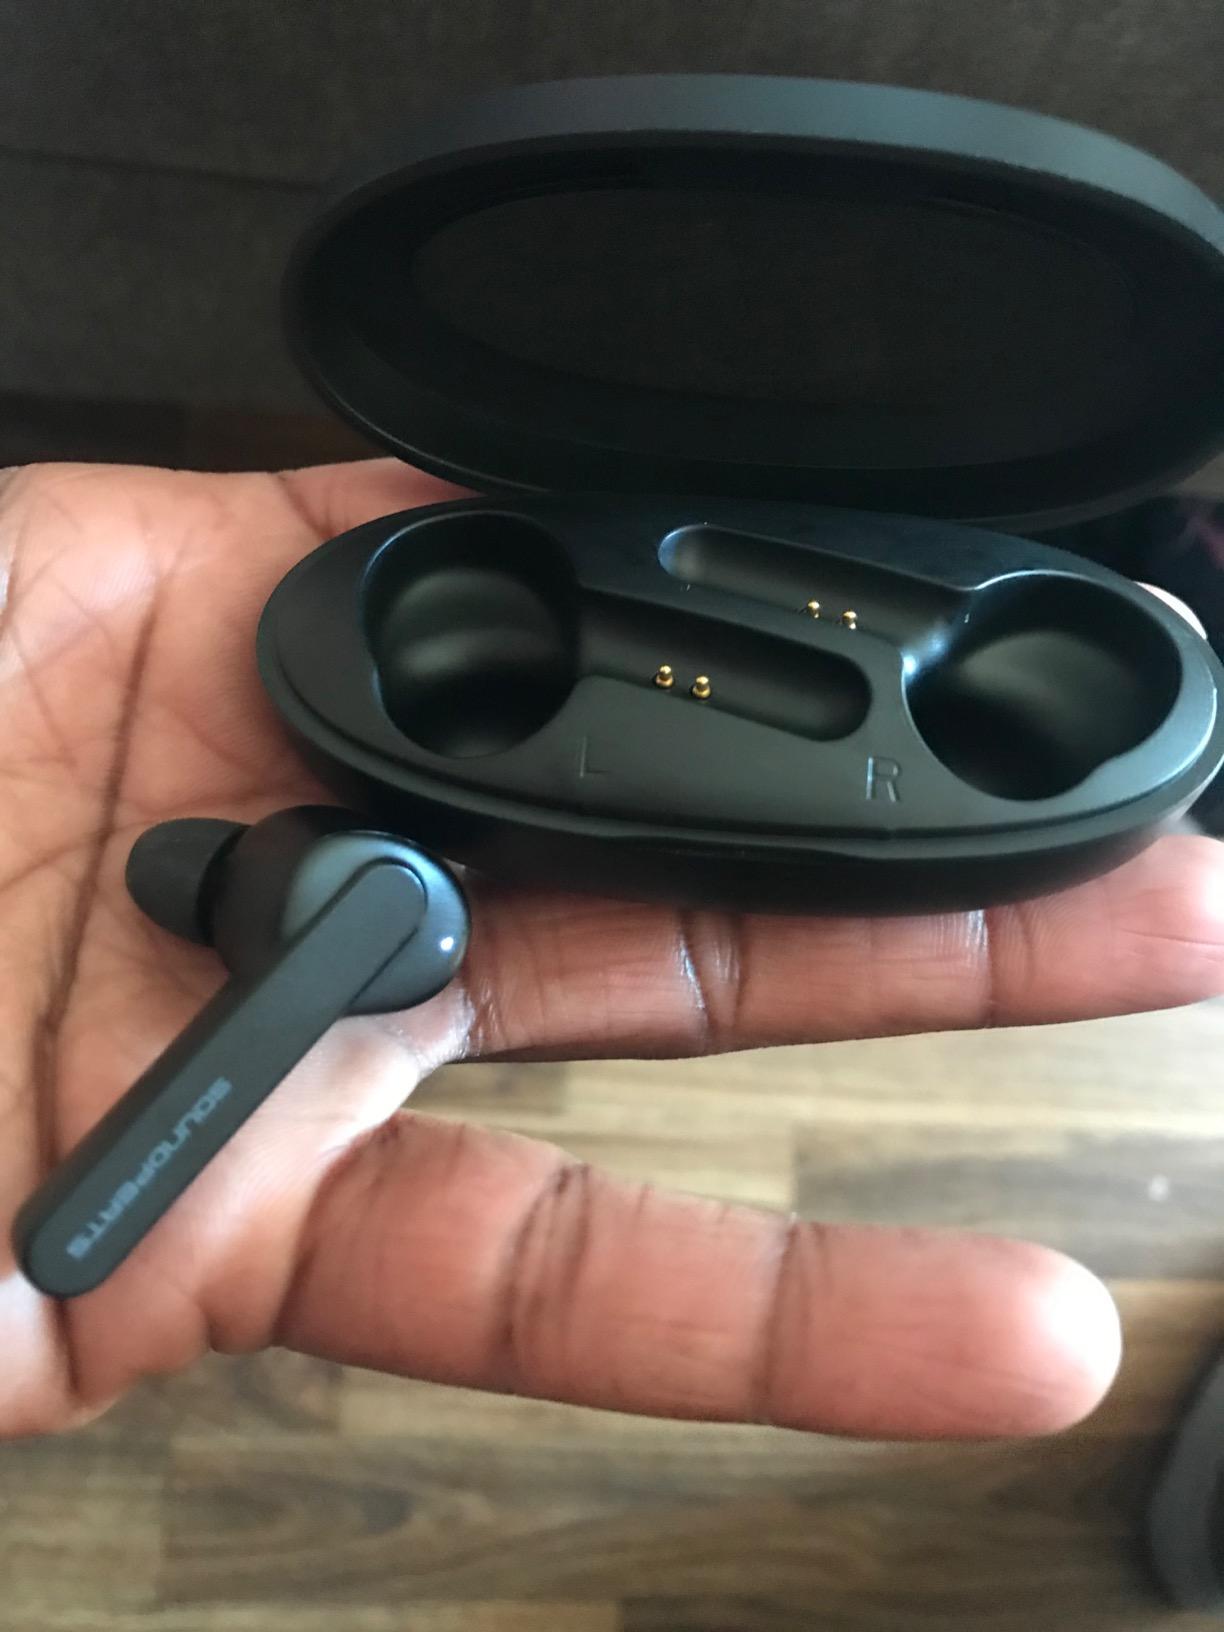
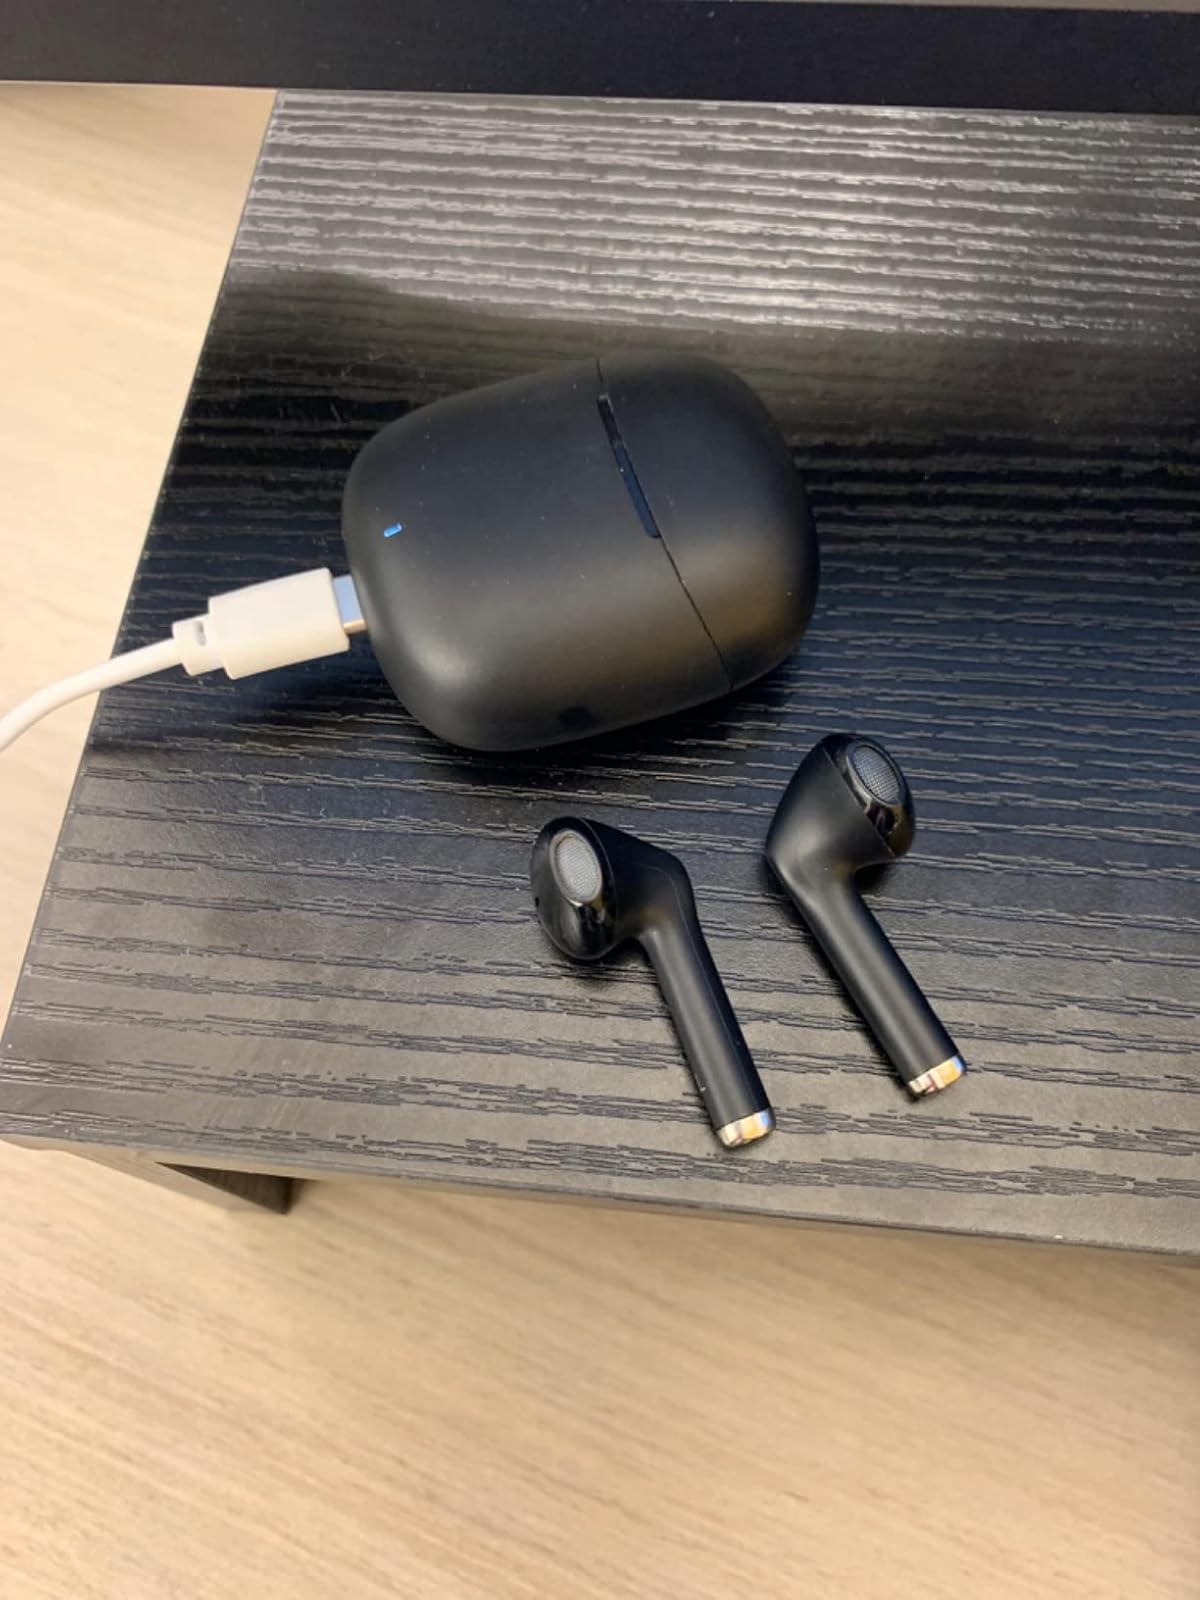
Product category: earbuds
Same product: no